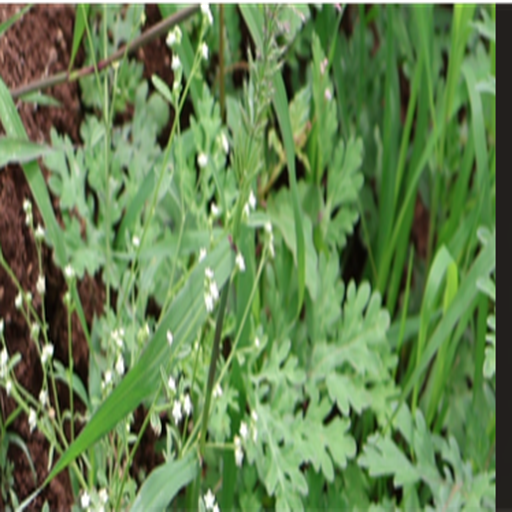
Weed species: Gajar_gavat_(Parthenium hysterophorus)